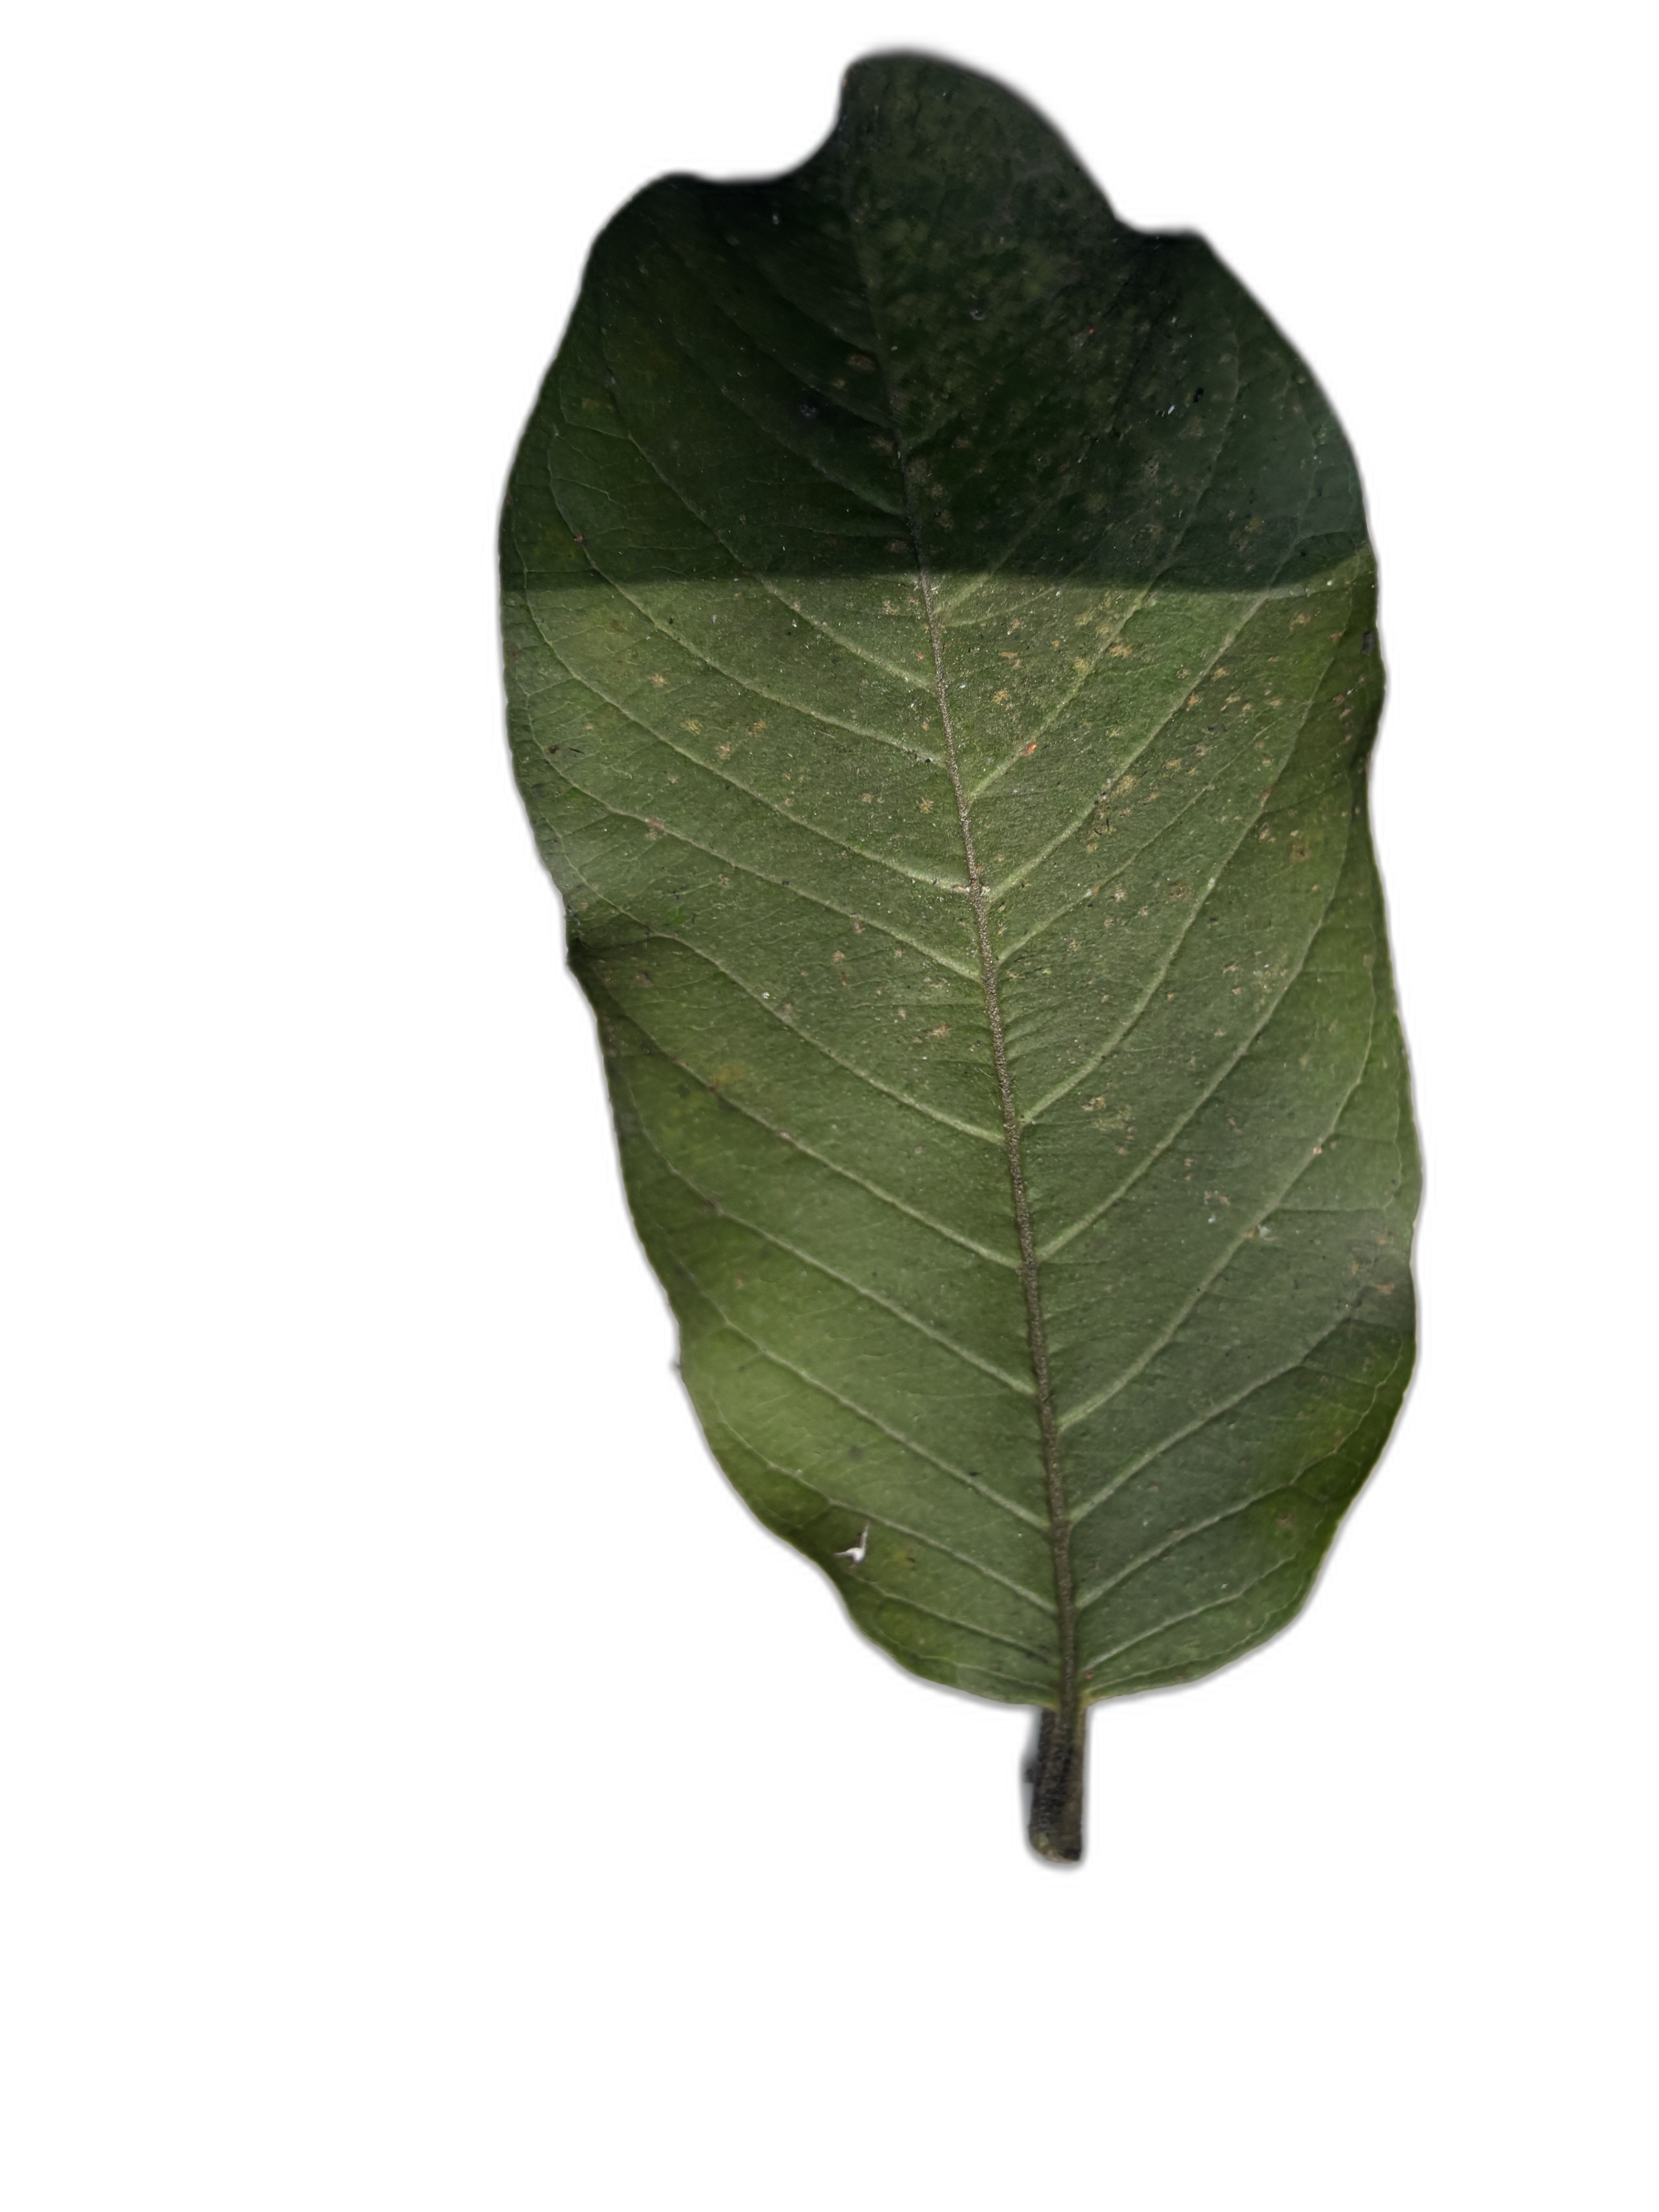
Plant part: leaf
Disease: Healthy